André Haspels

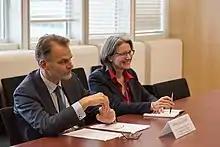
Haspels (on the left) whilst serving as the Director General for Political Affairs

André Haspels (born January 23, 1962) is a Dutch diplomat currently serving as the Dutch Ambassador to China since 2023. He previously served as ambassador in Vietnam and South Africa and most recently as ambassador in the United States.